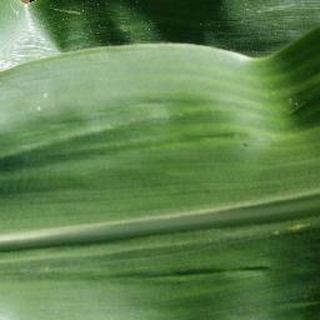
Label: healthy_corn